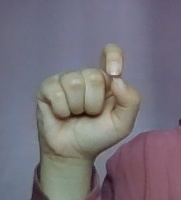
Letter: fa